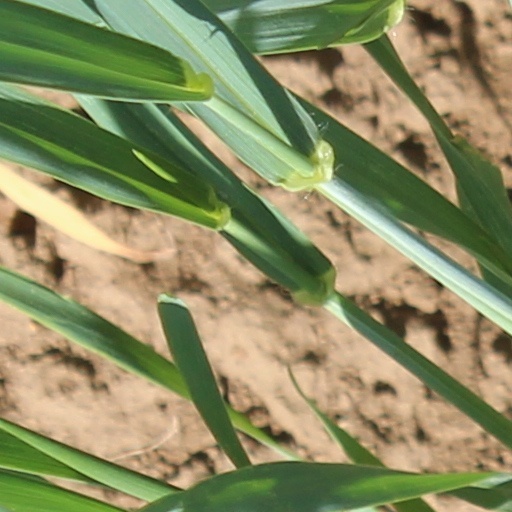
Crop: wheat